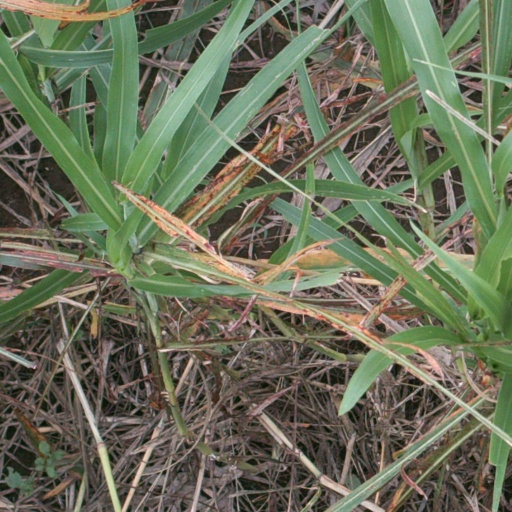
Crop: sorghum